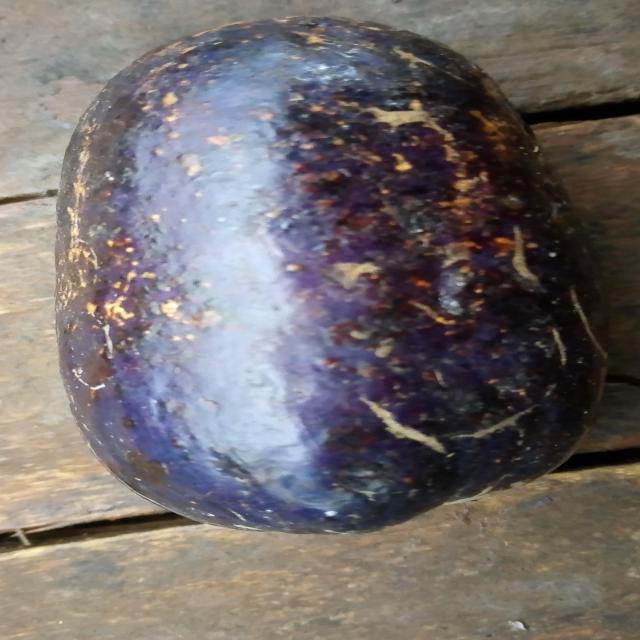
Plum grade: spotted